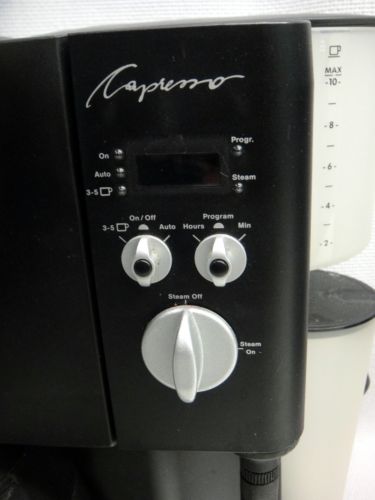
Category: coffee maker